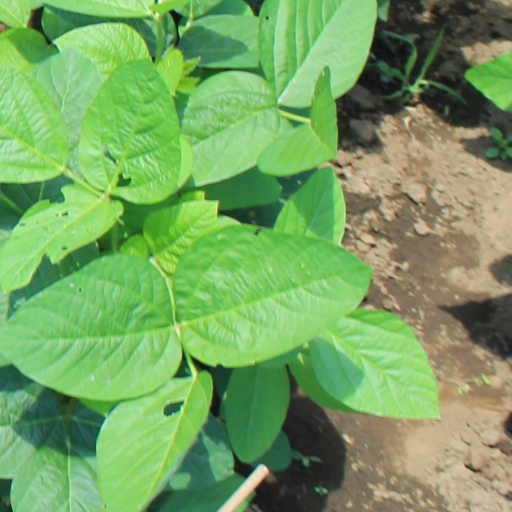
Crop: soybean